Tigran Kotanjian

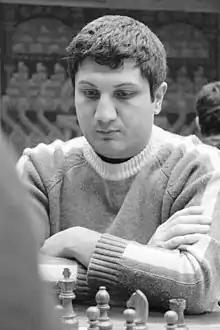
Tigran Kotanjian, 2013

Tigran Kotanjian (born September 1, 1981) is an Armenian chess grandmaster. He was Armenian Chess Champion in 2014.